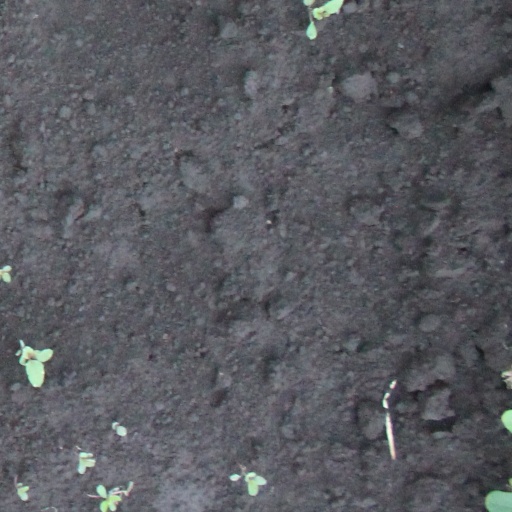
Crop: soybean